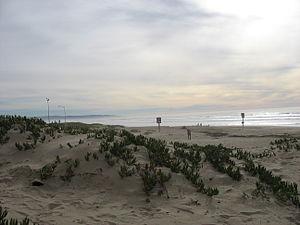
Guadalupe-Nipomo Dunes est le plus grand système de dunes restant au sud de San Francisco et le deuxième plus grand de l'État américain de Californie. Il englobe 29 km de littoral sur la côte centrale de la Californie et s'étend du sud du comté de San Luis Obispo au nord du comté de Santa Barbara.